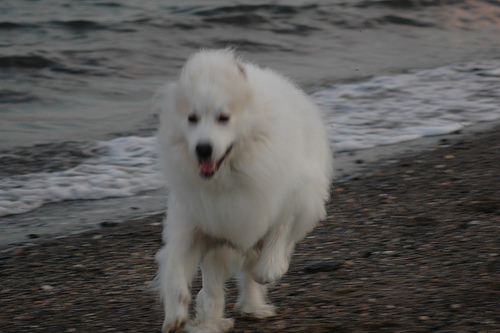
Animal: dog
Breed: great pyrenees